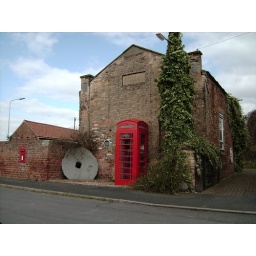
telephone box in Lincolnshire village of Low Burnham